Swimming at the 2015 World Aquatics Championships – Women's 50 metre butterfly

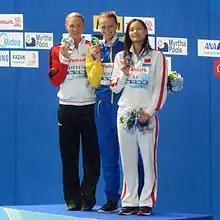
Victory Ceremony

The Women's 50 metre butterfly competition of the swimming events at the 2015 World Aquatics Championships was held on 7 August with the heats and the semifinals and 8 August with the final.